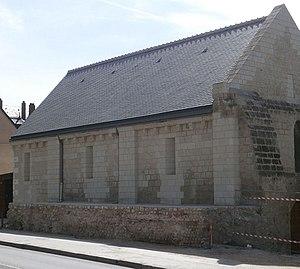
La chapelle Saint-Libert est une ancienne église romane datant principalement du XIIᵉ siècle, se trouvant dans le plus vieux quartier de Tours, en partie construite sur le rempart du castrum gallo-romain du IVᵉ siècle, le long de la Loire. Sa nef est inscrite à l'inventaire supplémentaire des monuments historiques depuis le 2 décembre 1946 à l'initiative de la Société archéologique de Touraine.